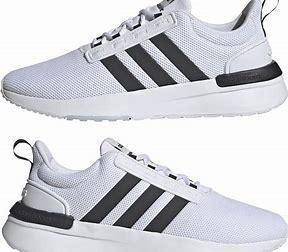
Brand: Adidas
Model: Racer TR21